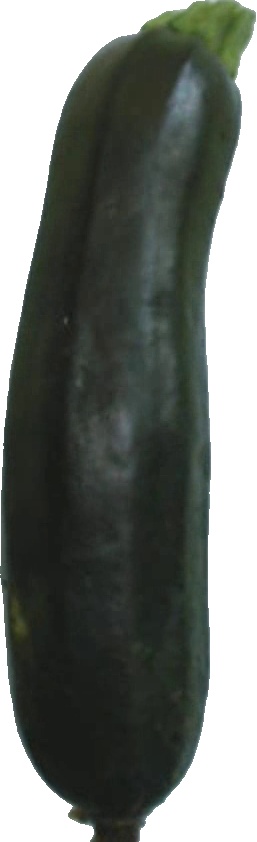
Label: zucchini_dark_1